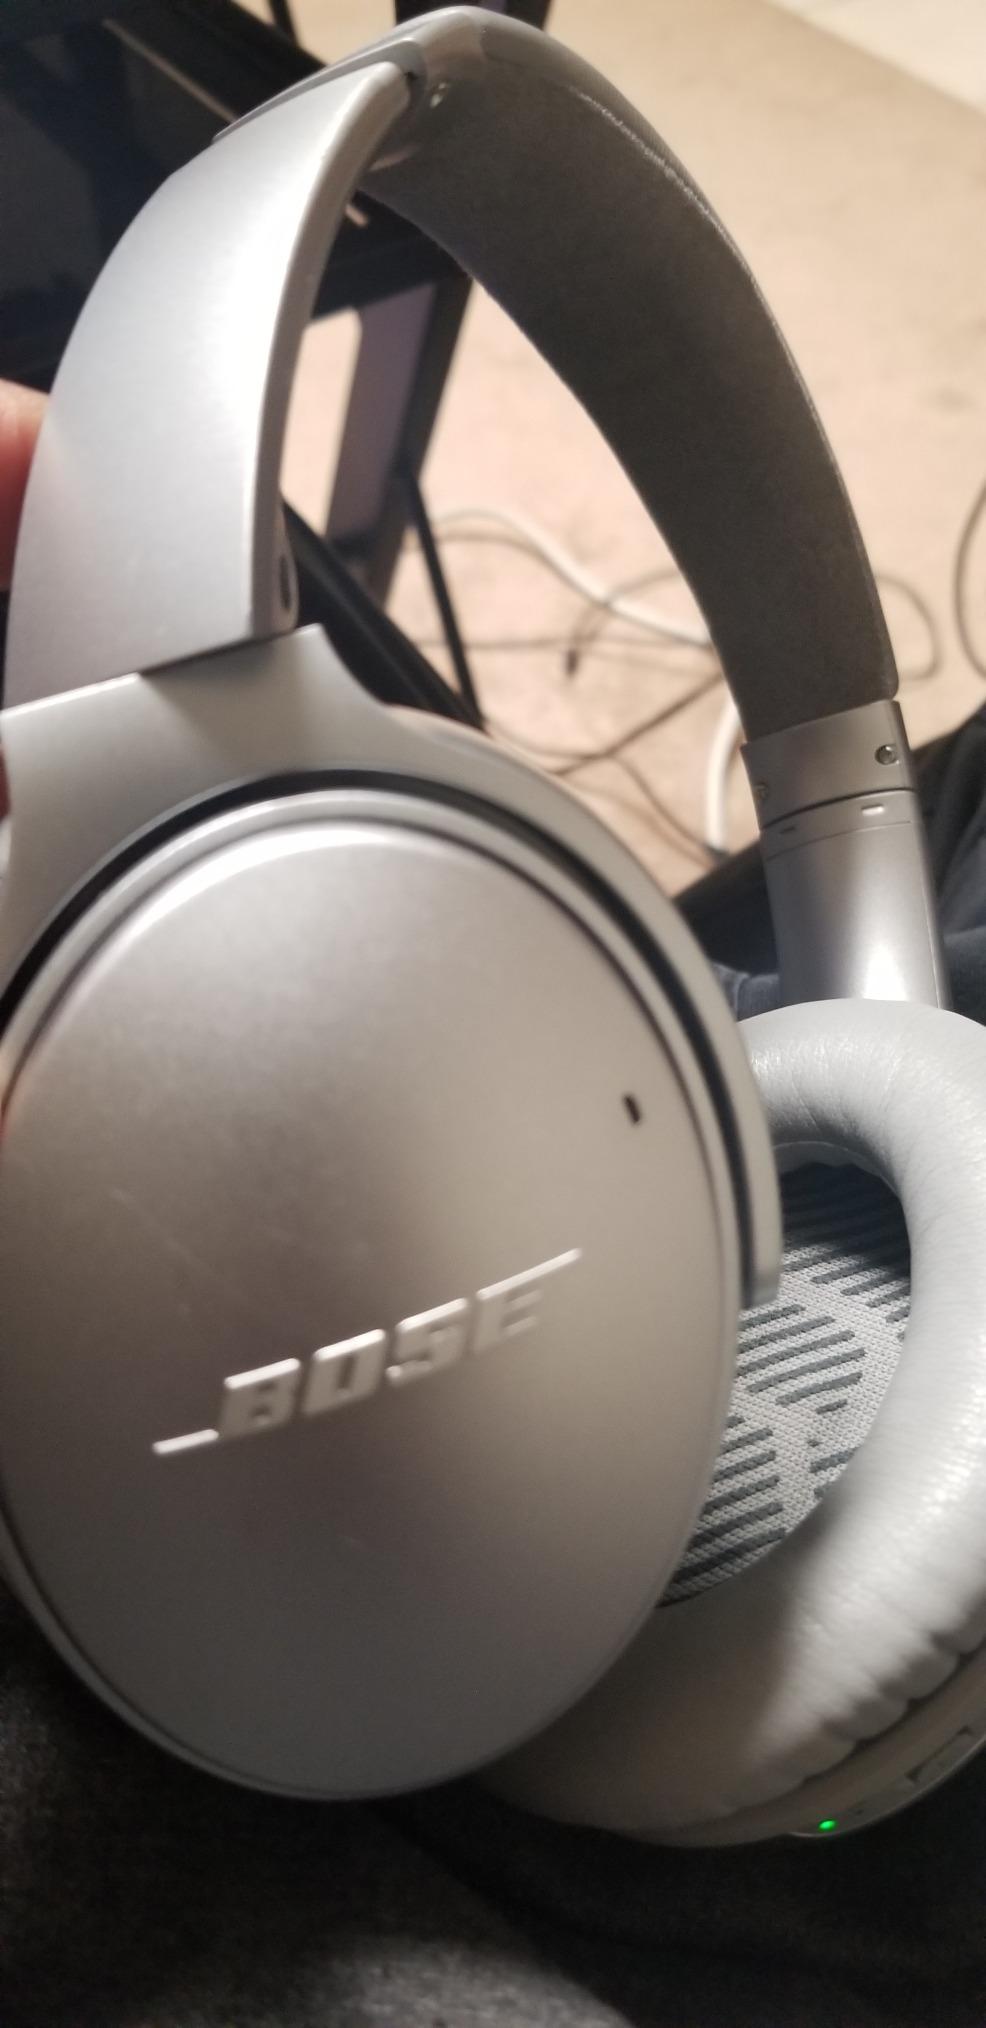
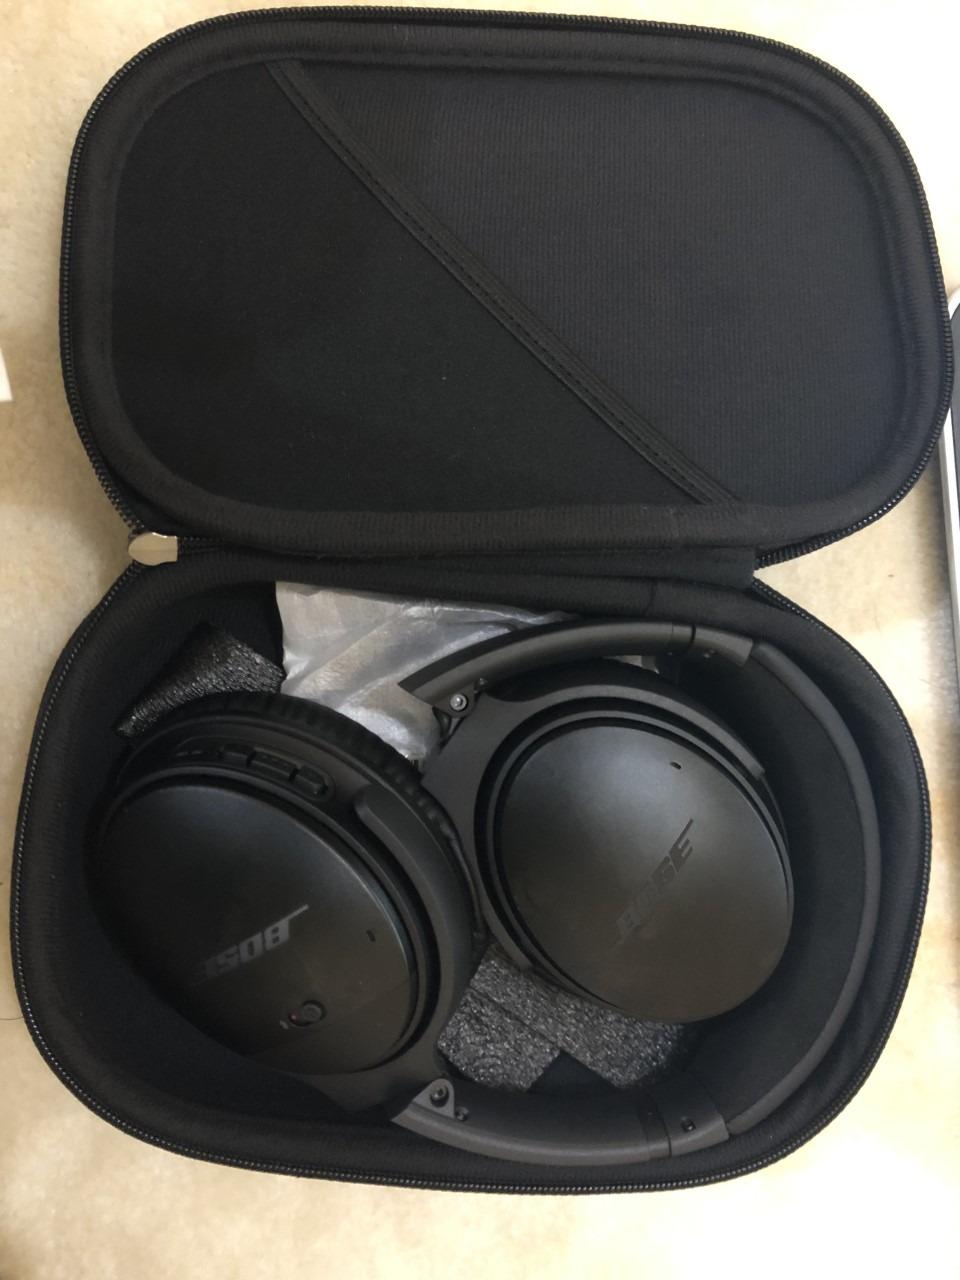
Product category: headphones
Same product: no